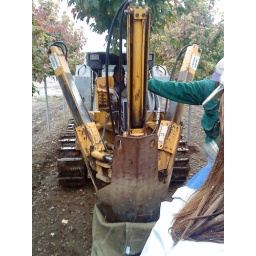
Our plant identification class took a fieldtrip up to a tree nursery in Buffalo